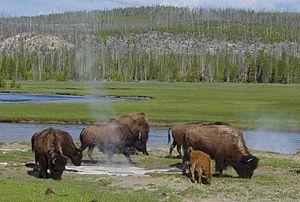
L'augmentation constante du tourisme international est une conquête de la mondialisation, cela grâce à un transport de longue distance de moins en moins cher. Cela provoque plusieurs types de dégâts sur l'environnement :
Le parc national de Yellowstone est un parc national des États-Unis, ainsi qu'un site du patrimoine mondial protégé par l'UNESCO, couvrant trois États au nord-ouest du Wyoming, au sud-est de l'Idaho et au sud-ouest du Montana. Créé le 1ᵉʳ mars 1872 par le président Ulysses S. Grant, Yellowstone est le plus ancien parc national du monde. Il s'étend sur 8 983 km², soit une superficie plus importante que celle de la Corse.